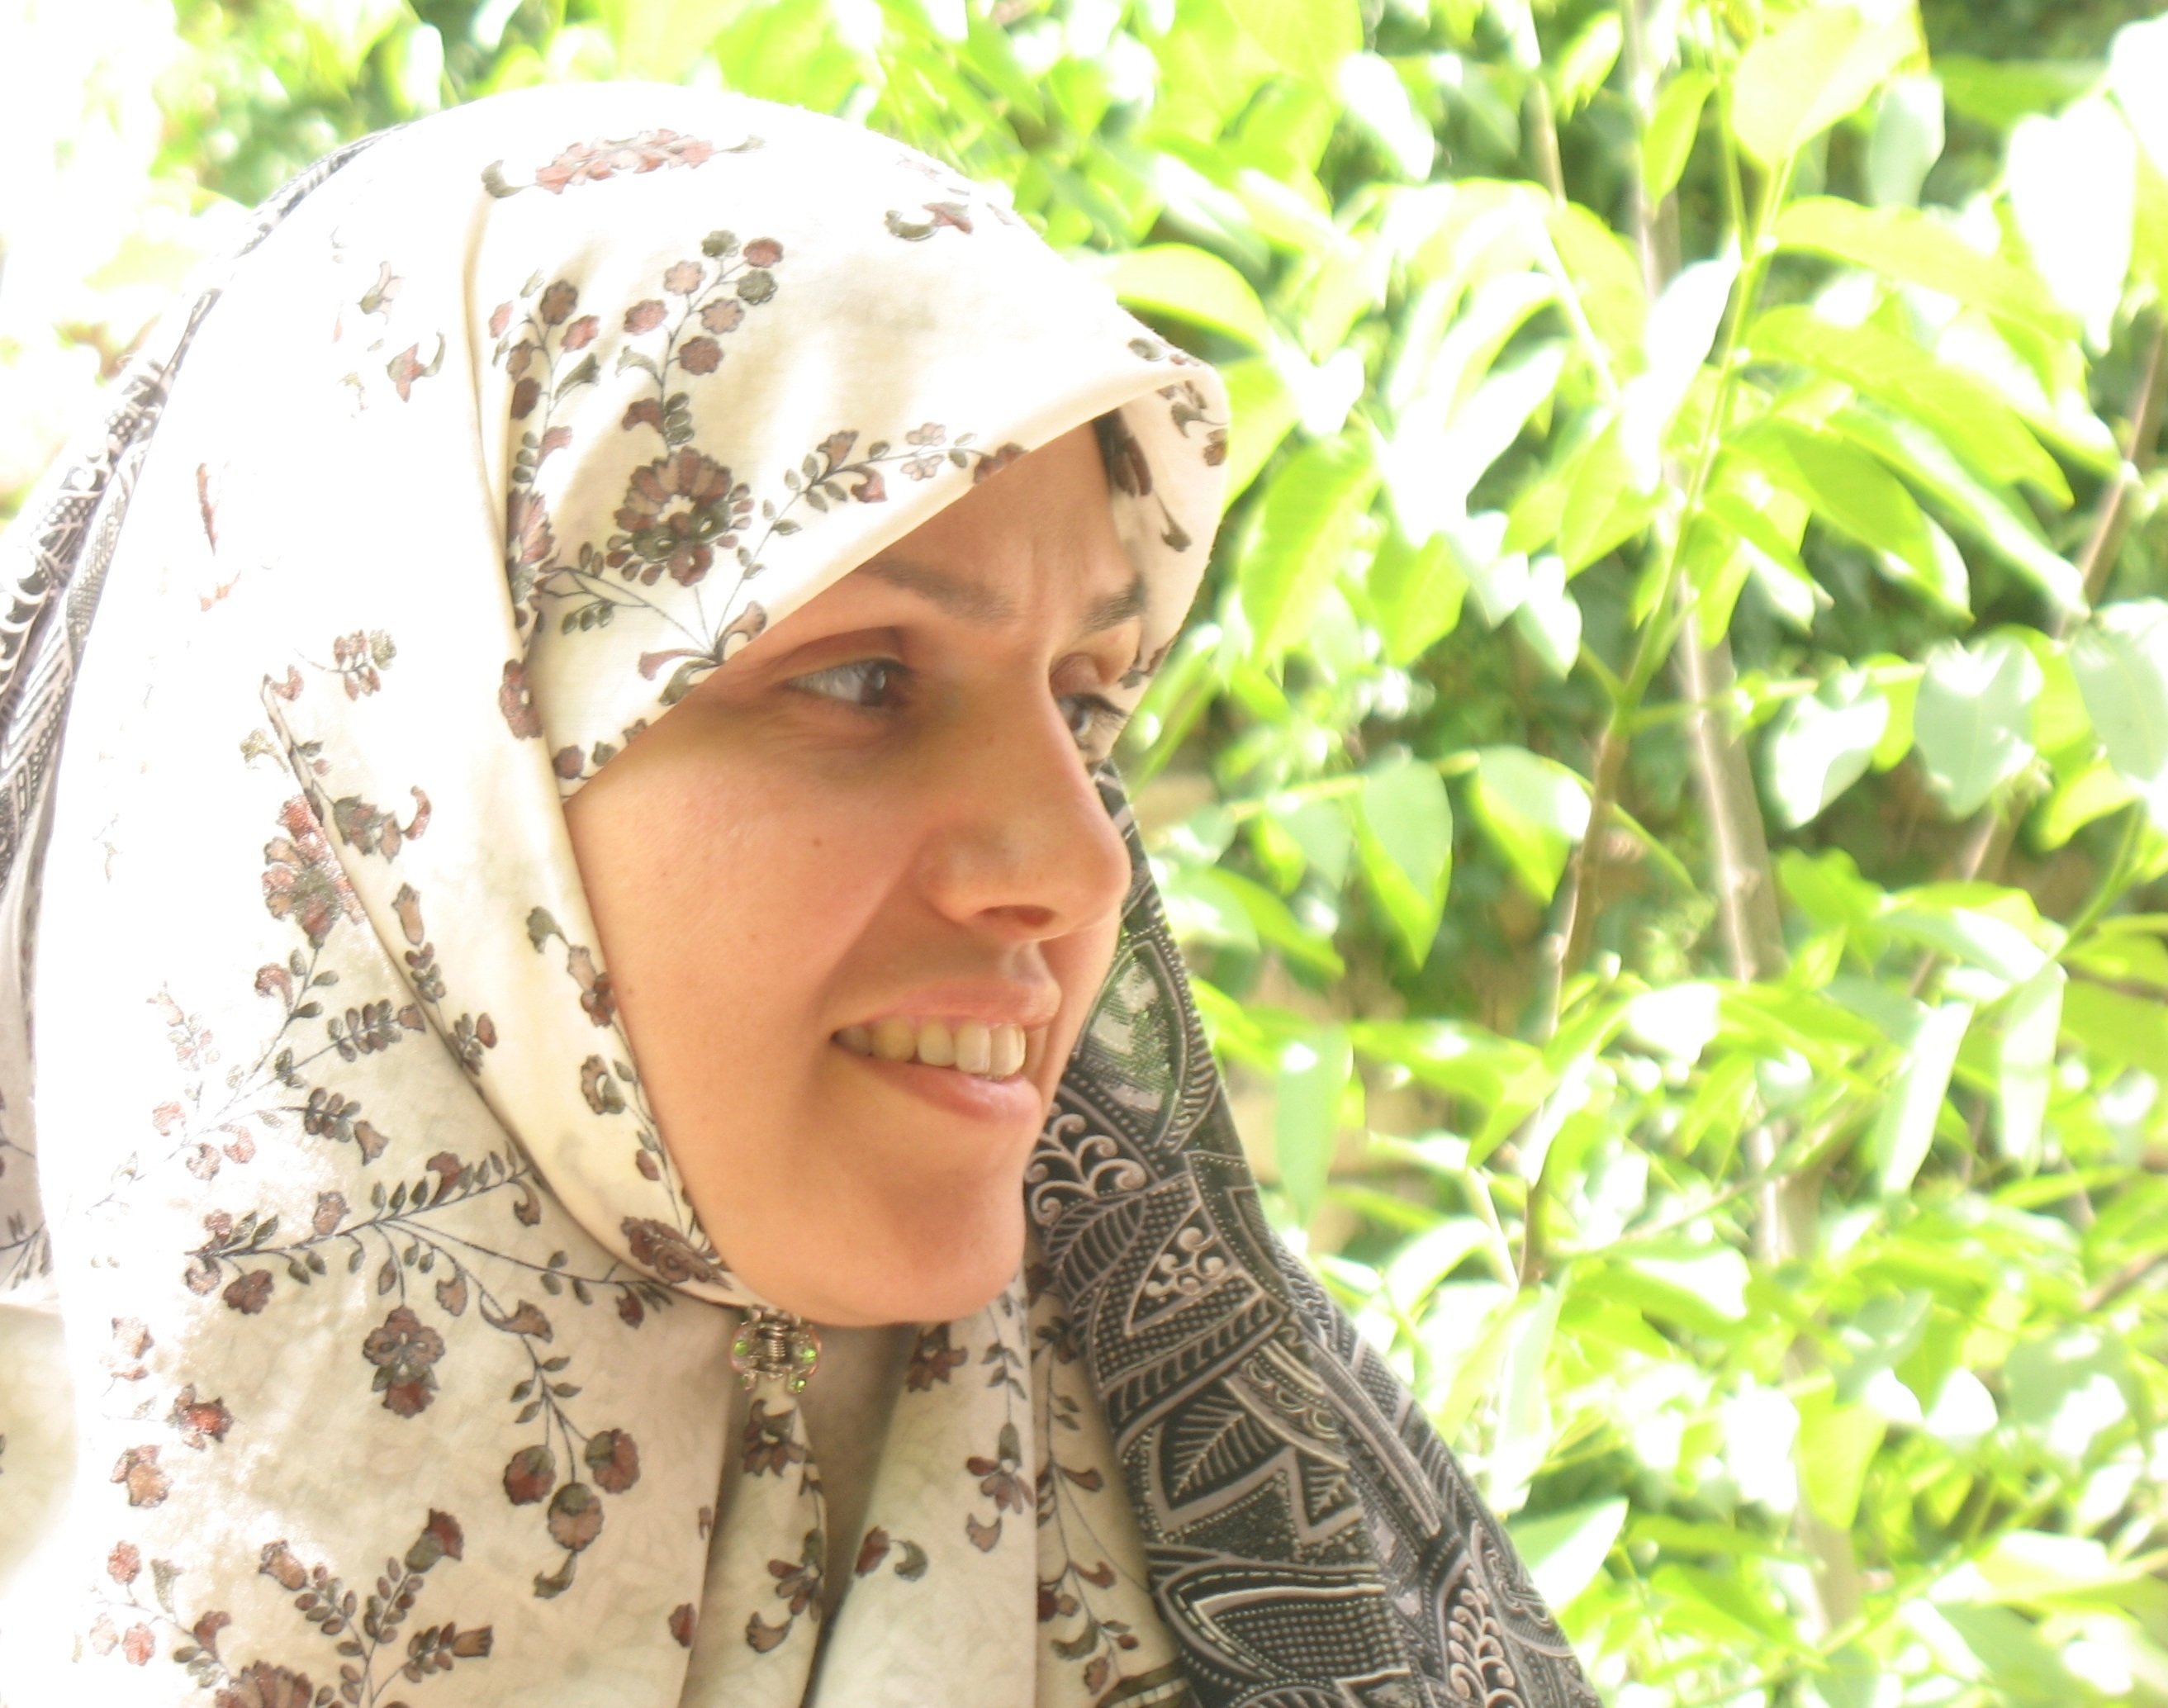
woman, female, pattern, portrait, clothing, scarf, face, cap, islam, iran, fashion accessory